Australian Capital Territory

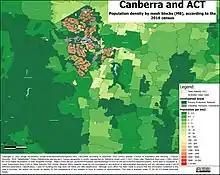
ACT population density by mesh blocks (MB), according to the 2016 census

The Australian Bureau of Statistics estimates that the population of the territory was 453,324 on 31 December 2021, with an annual growth in 2021 of 0.4%. A 2019 projection estimated the population would reach to approximately 700,000 by 2058.